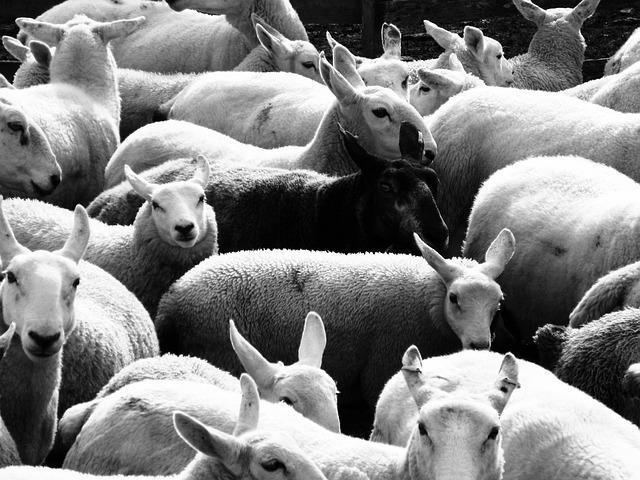
sheep